Harvey Shapiro (cellist)

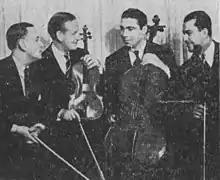
Shapiro "(second from right)" with members of the Primrose Quartet, 1943

Harvey Shapiro (June 22, 1911 – October 25, 2007) was an American cellist and teacher. His professional debut was in 1935 at New York City's Town Hall. Following this, he was chosen by Arturo Toscanini to play in the cello section of the NBC Symphony Orchestra, whereupon he became its principal in 1943. He was also a founding member of its associated chamber ensembles, the Primrose Quartet and NBC Trio.